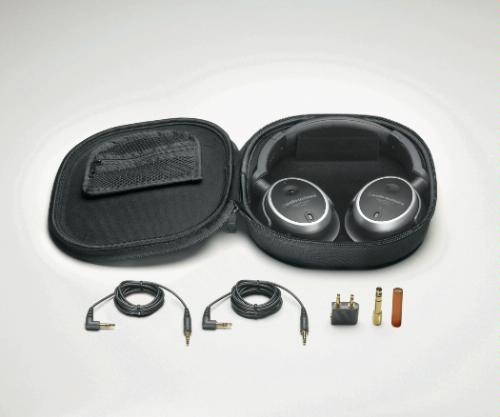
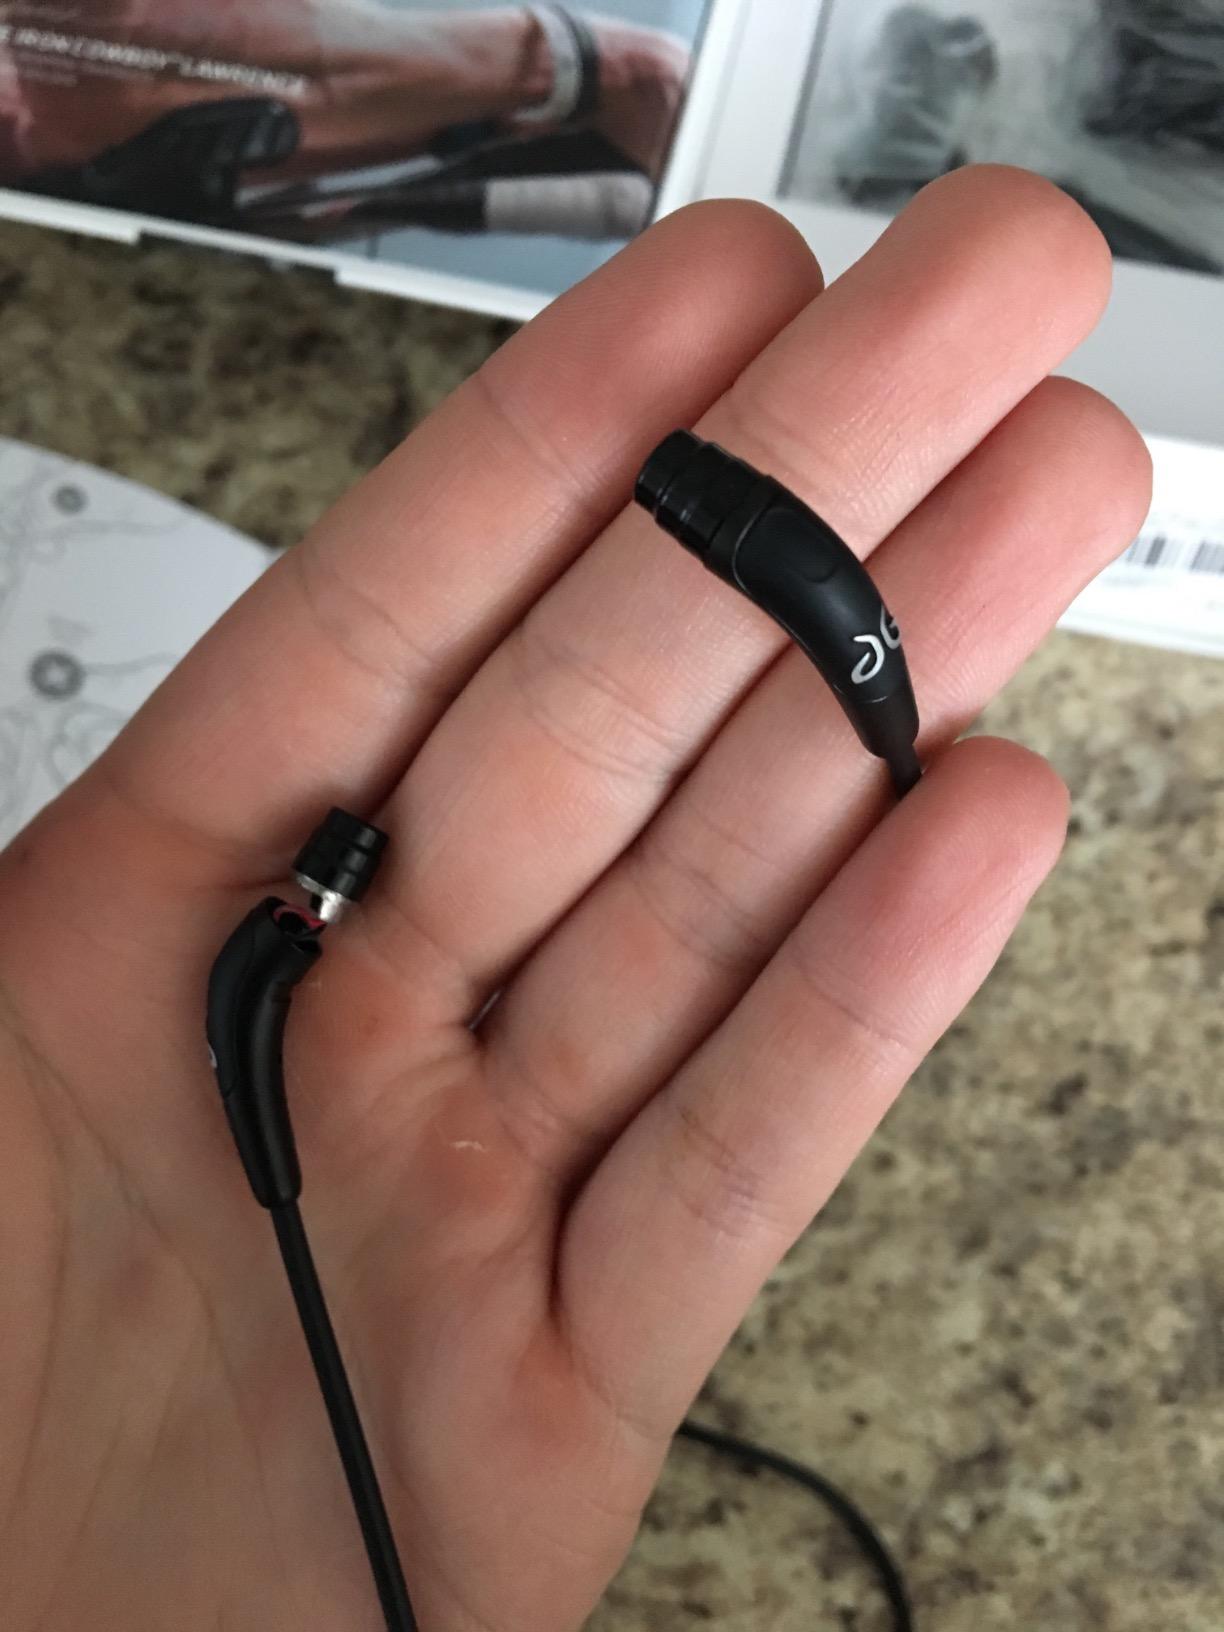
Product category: headphones
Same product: no